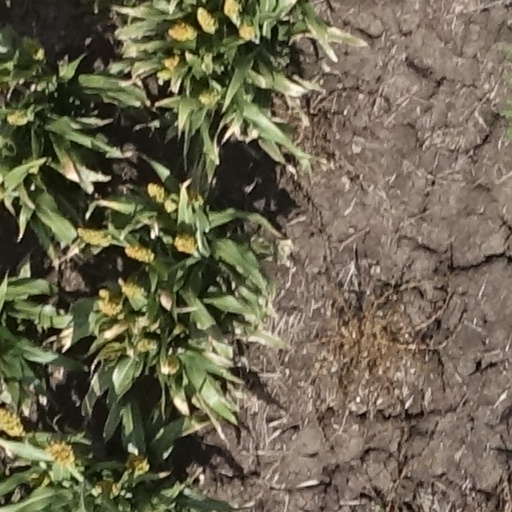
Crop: sorghum